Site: brandenburg
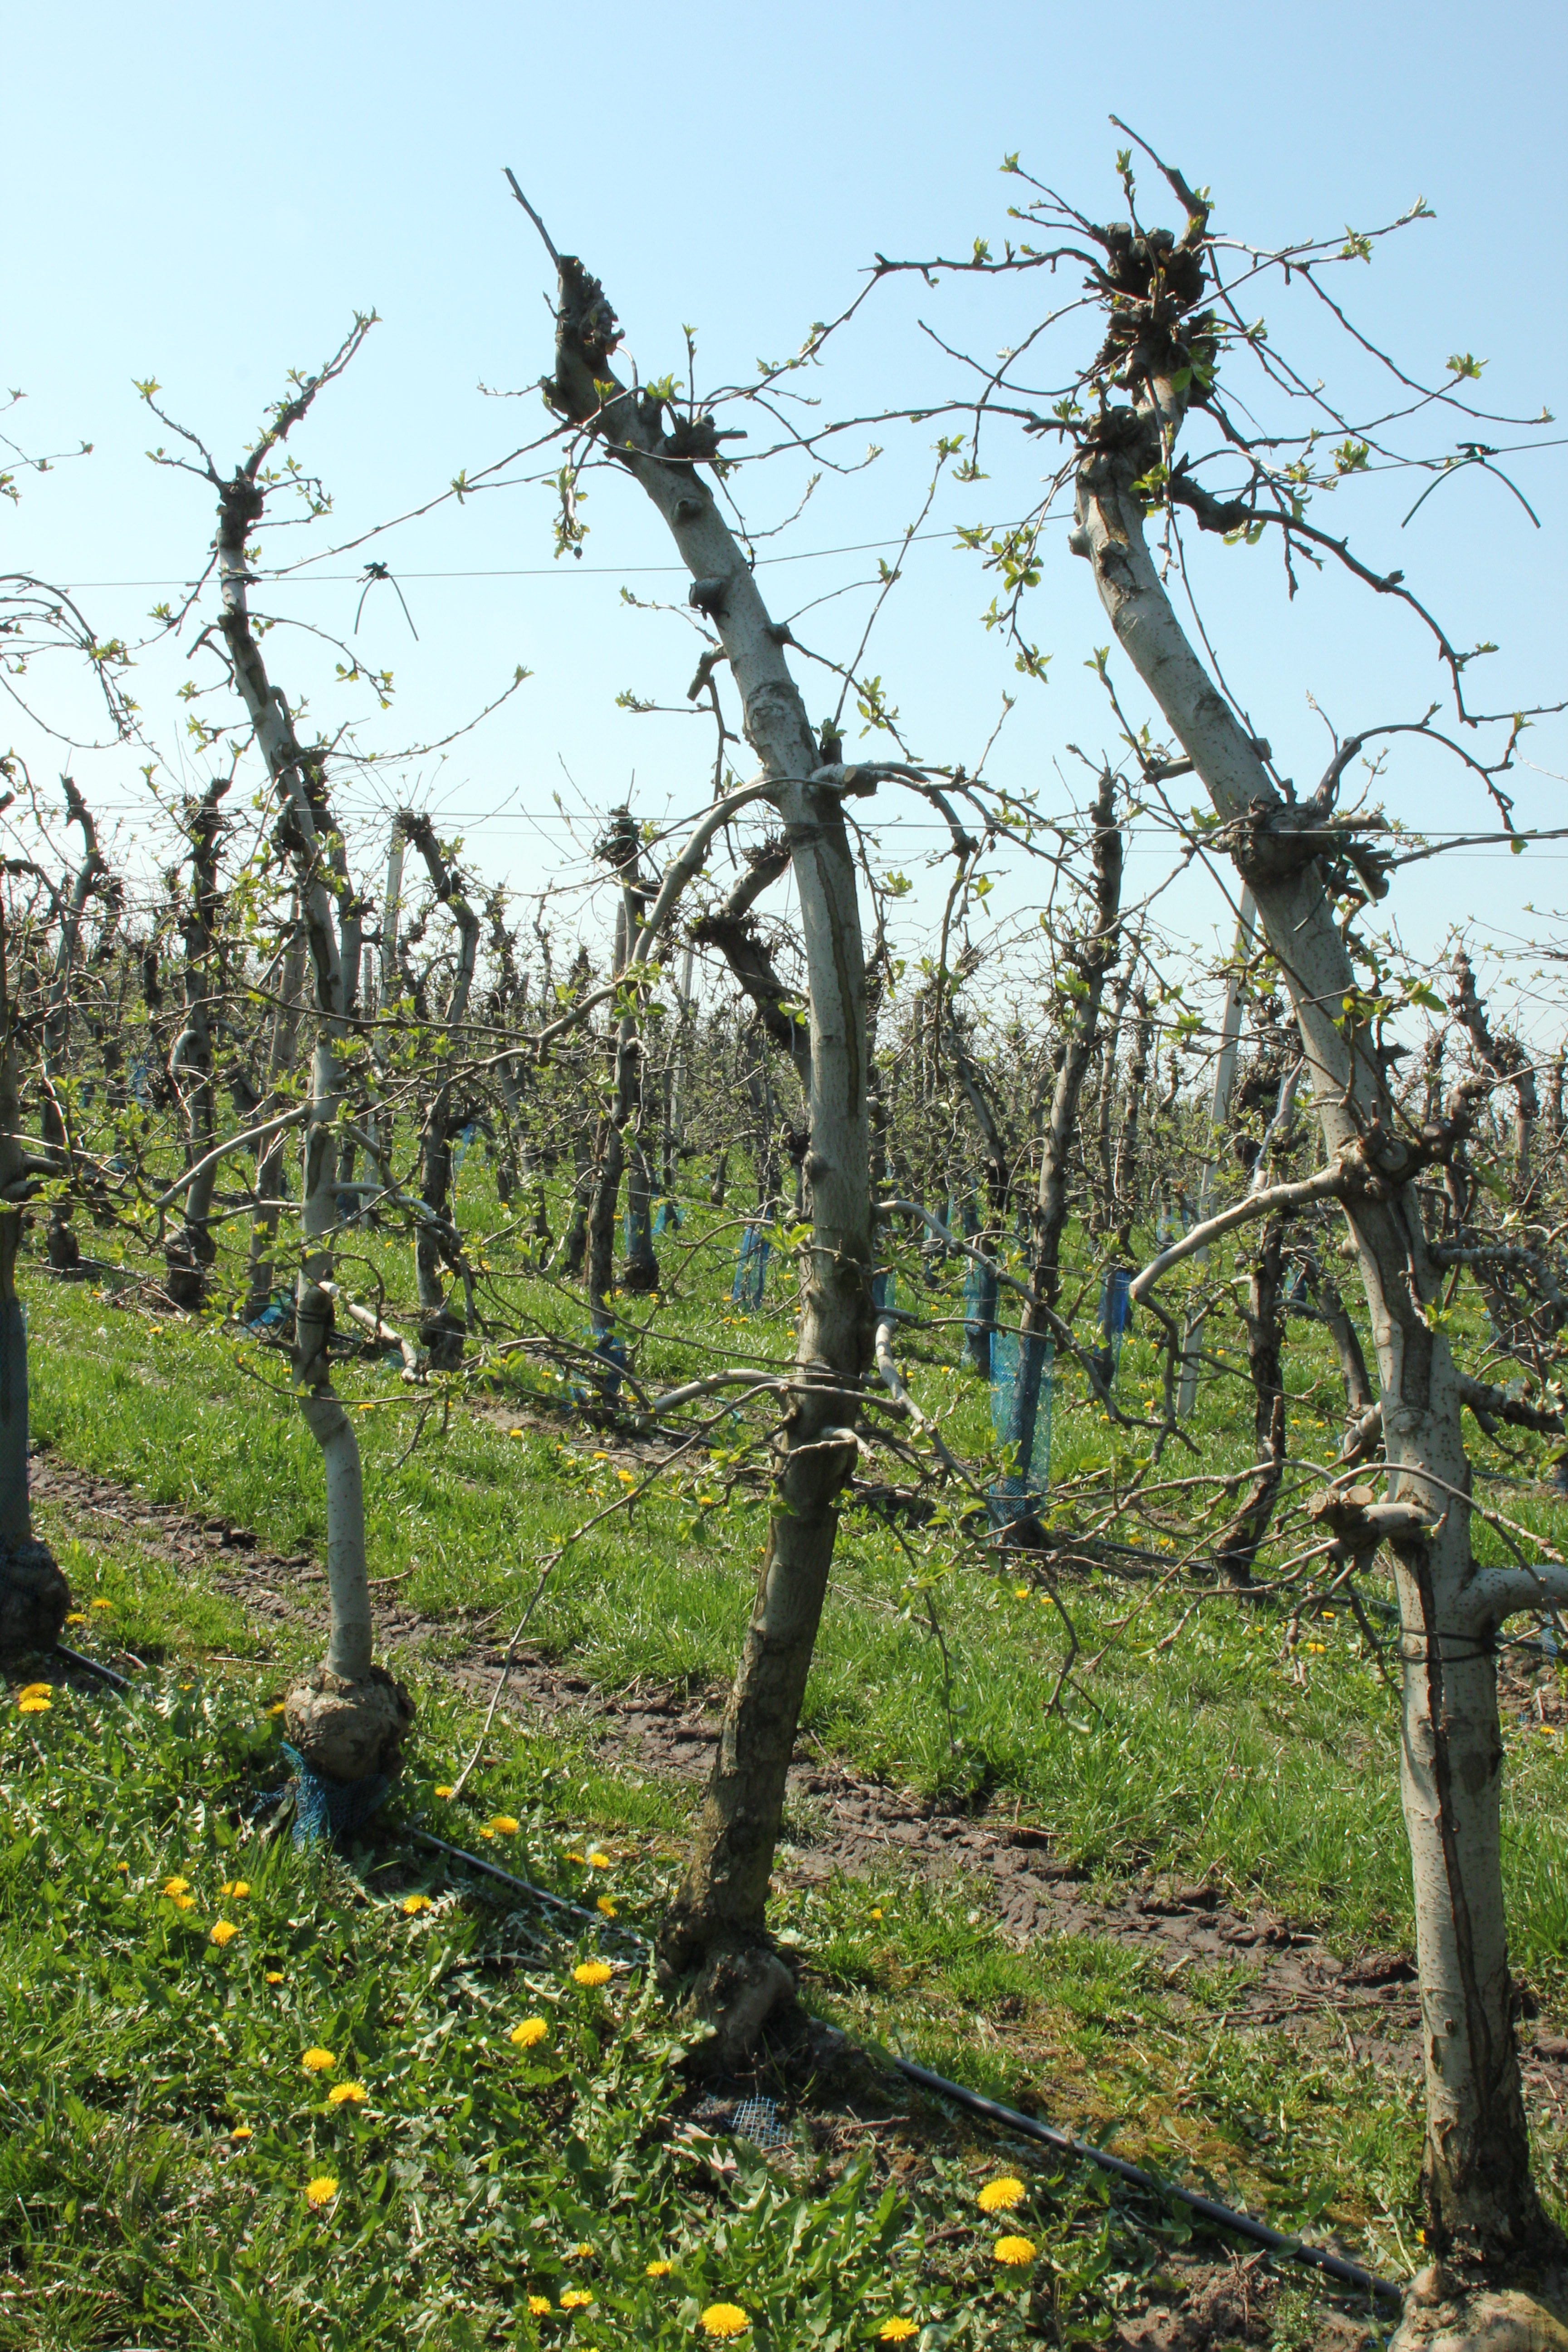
Growth stage (BBCH 56): Inflorescence emergence